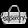
Label: Bag